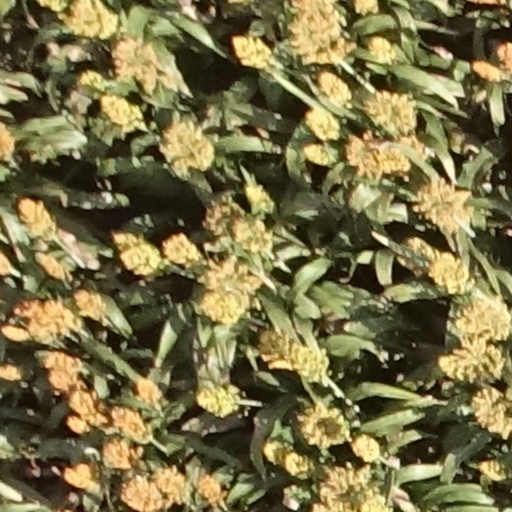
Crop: sorghum